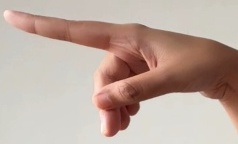
ASL sign: P